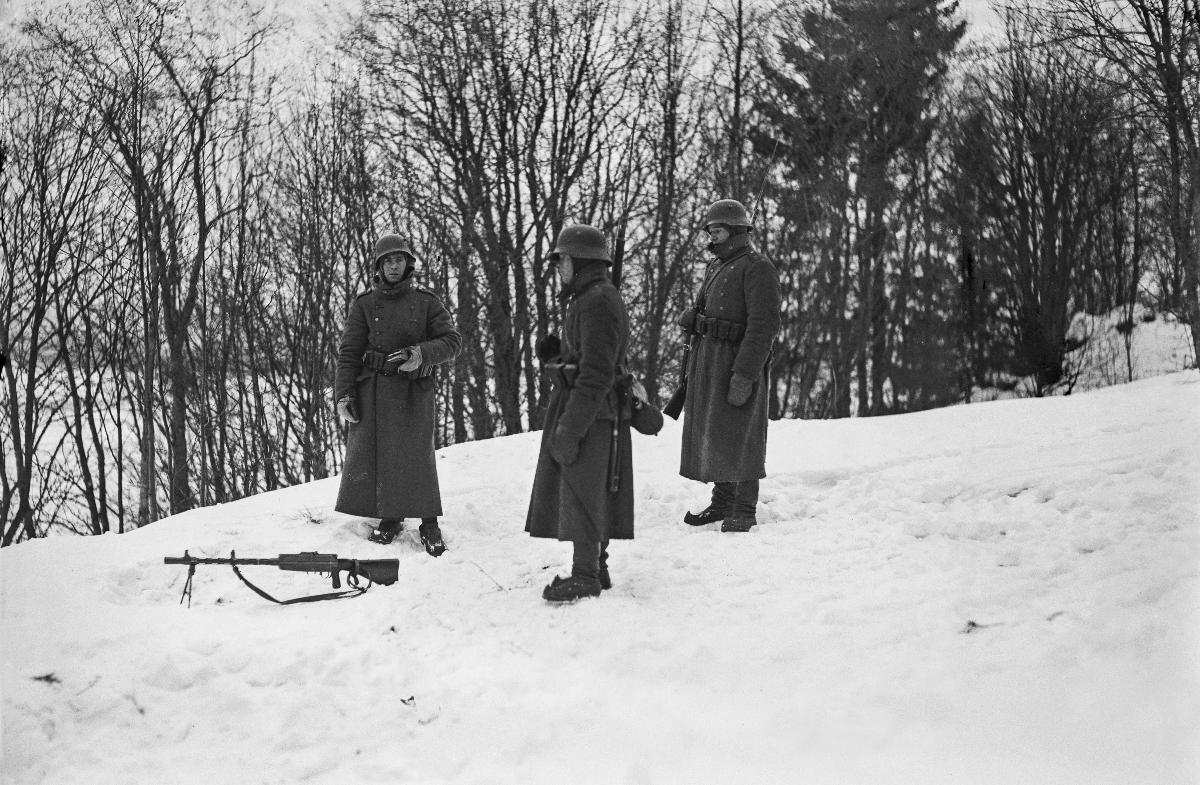
Mäntsälän kapina
Mäntsäläupproret; Mäntsälä rebellion
sisällön kuvaus: Mäntsälän kapina 27.2.-6.3.1932. Vartiopaikka Tuusulassa. content description: Mäntsälän rebellion 27.2.-6.3.1932. Military position in Tuusula. innehållsbeskrivning: Mäntsäläupproret 27.2.-6.3.1932. Militärposteringen i Tusby.
Kuvaaja: Sundström, Hugo, kuvaaja
Vuosi: 1932
Paikka: Suomi; Suomi, Uusimaa, Tuusula
Aiheet: politiikka; äärioikeistolaisuus; lapuanliike; kapinat; suojeluskunnat; HBL; politics; far right; Lapua movement; insurgencies; right-wing extremism; rebellion; civil guard; civil guards; politik; högerextremism; Lapporörelsen; uppror; lapporörelsen; skyddskåren; kravaller; skyddskårer